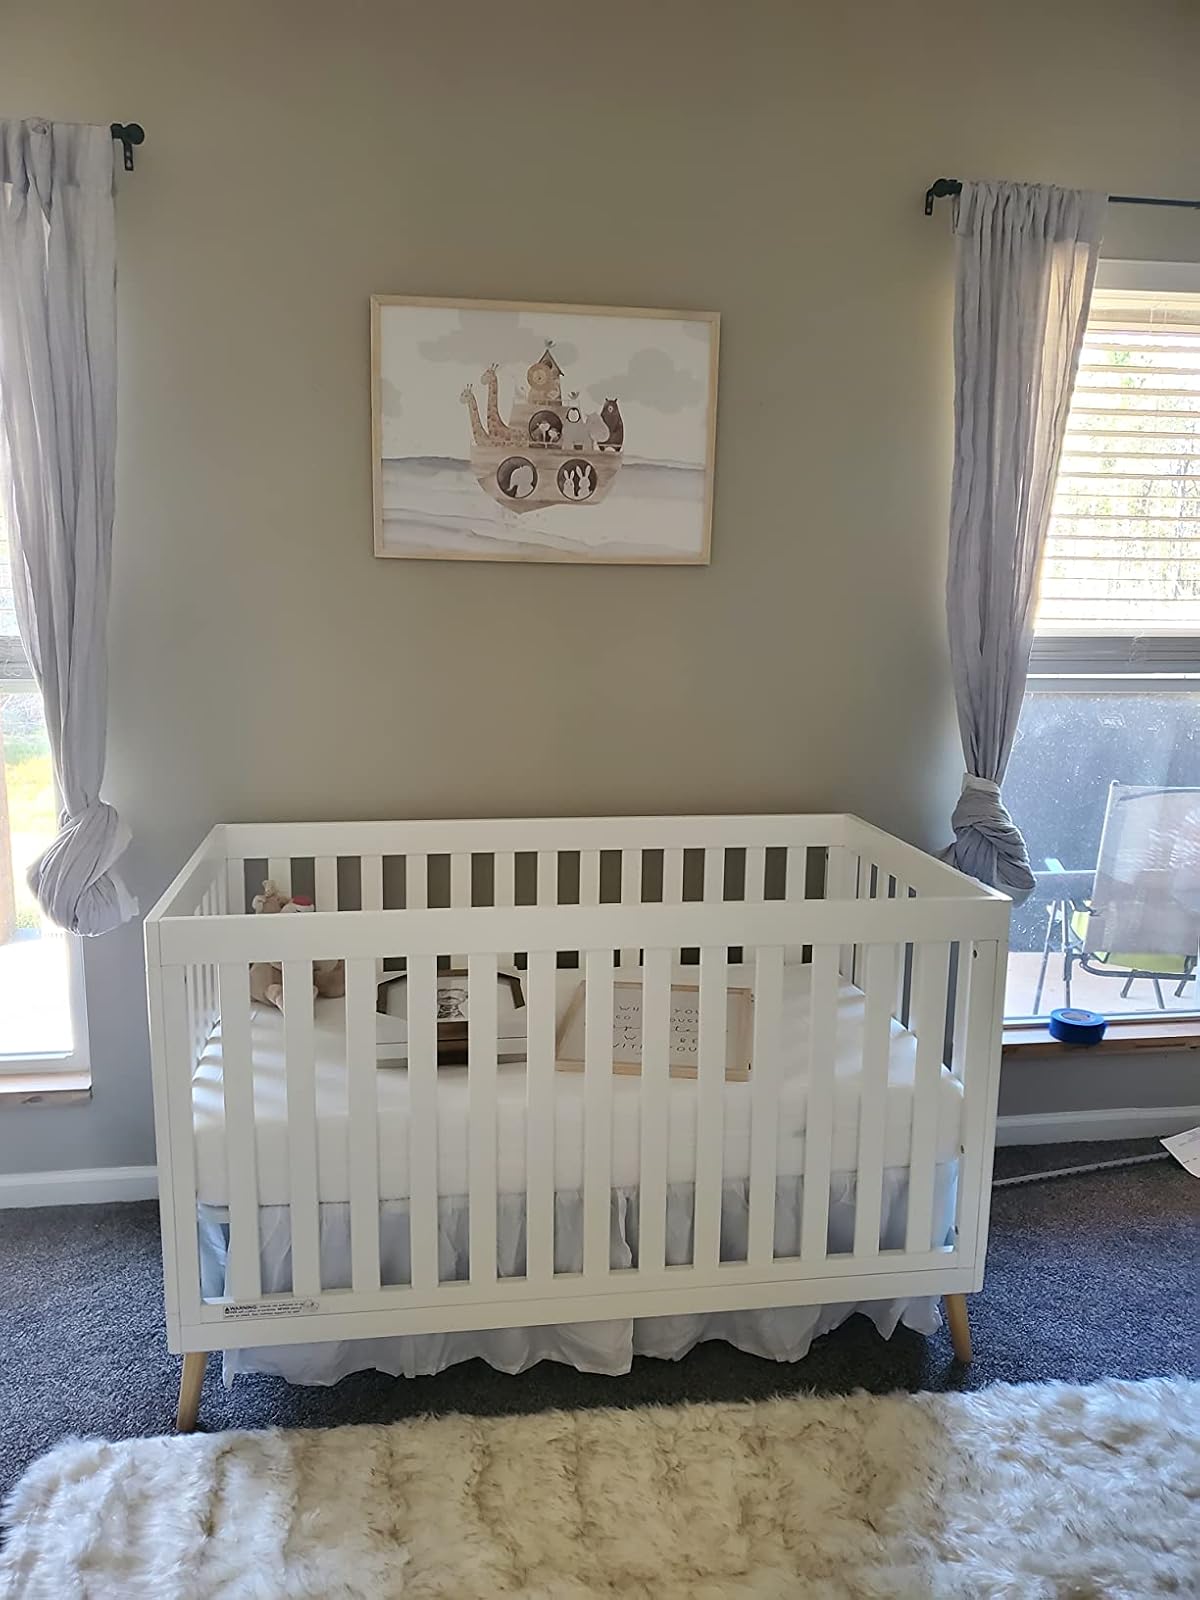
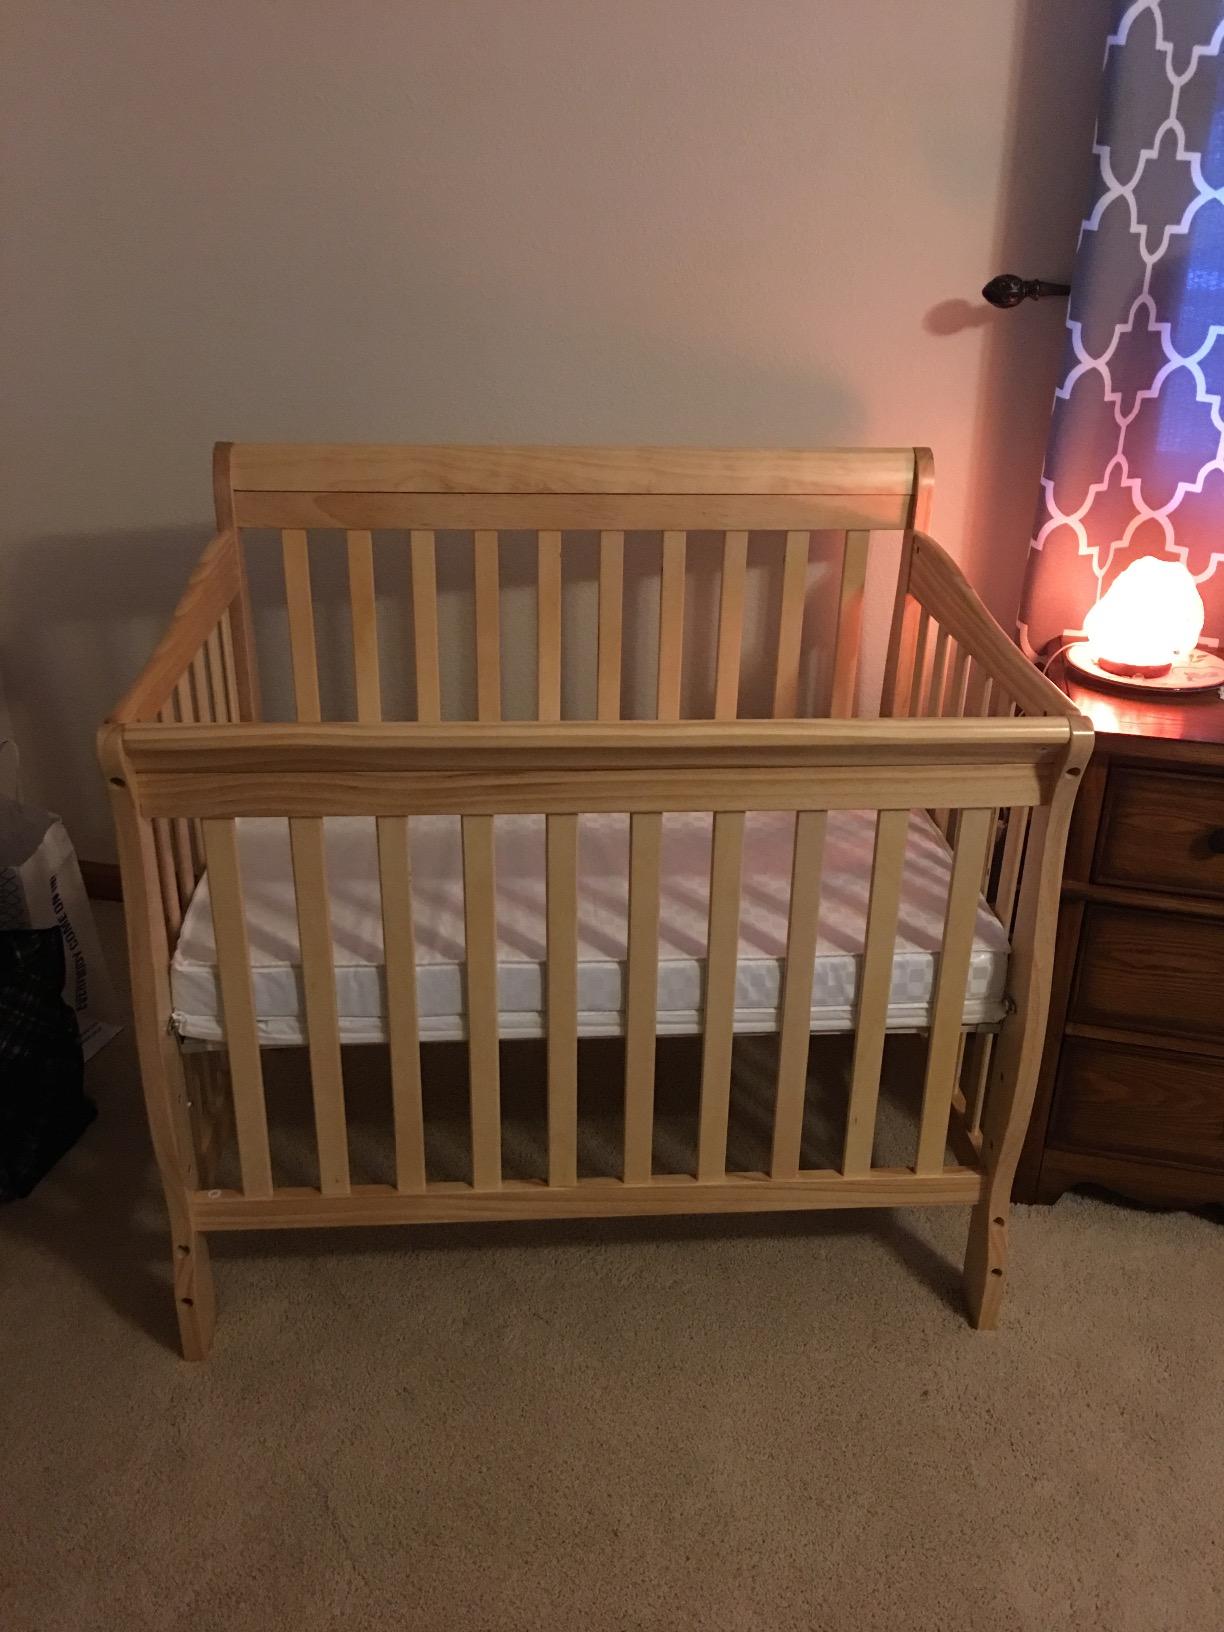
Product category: products_crib
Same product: no